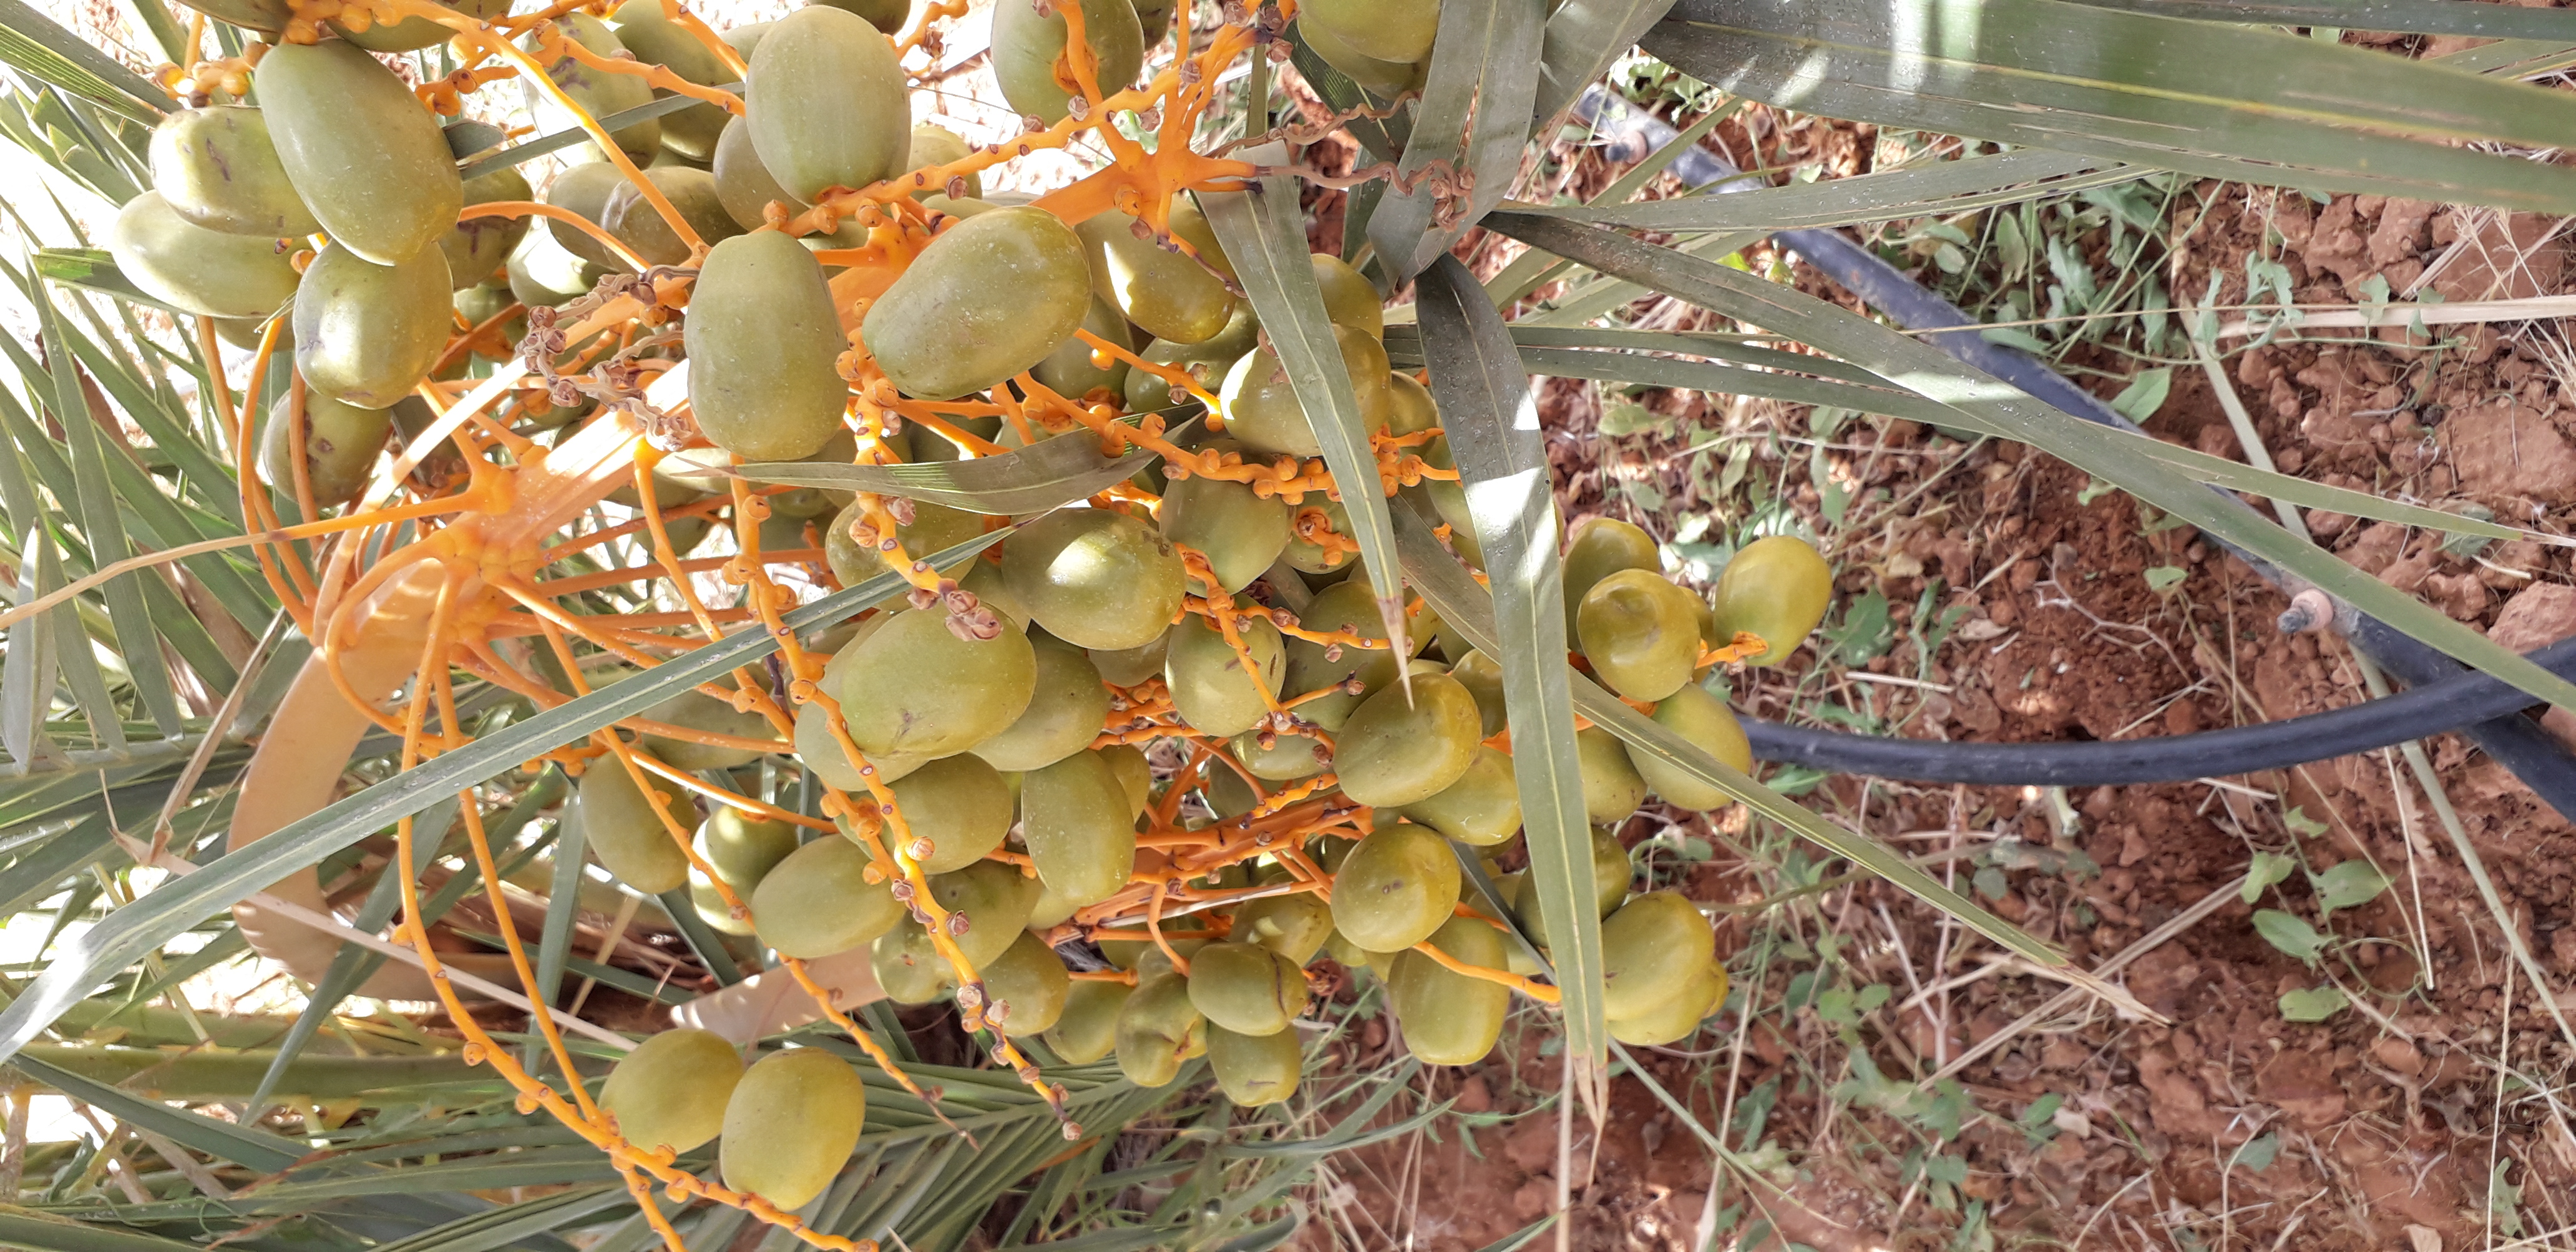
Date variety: Boufagous